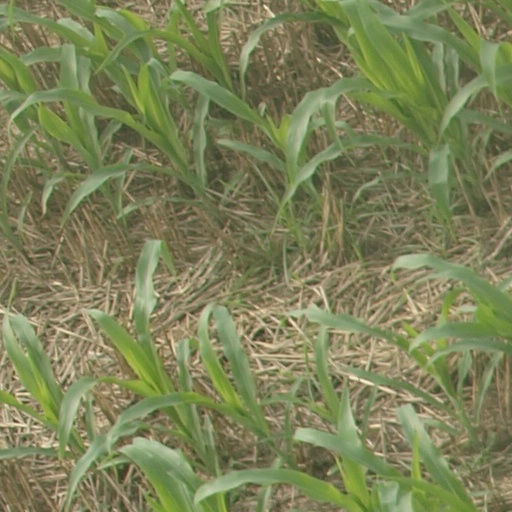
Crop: maize; corn